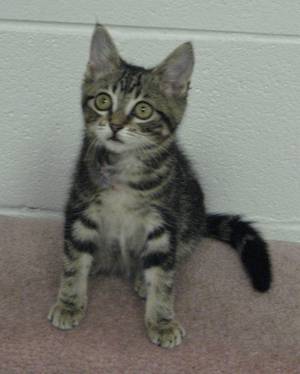
Label: cat